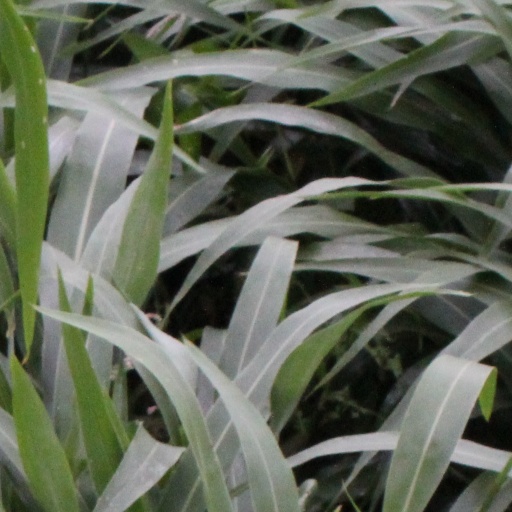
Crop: sorghum